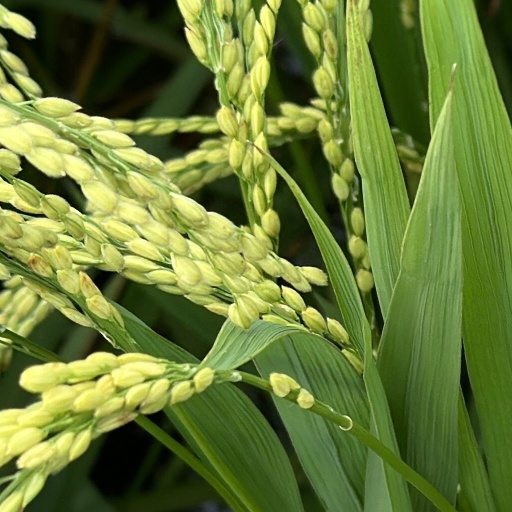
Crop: rice